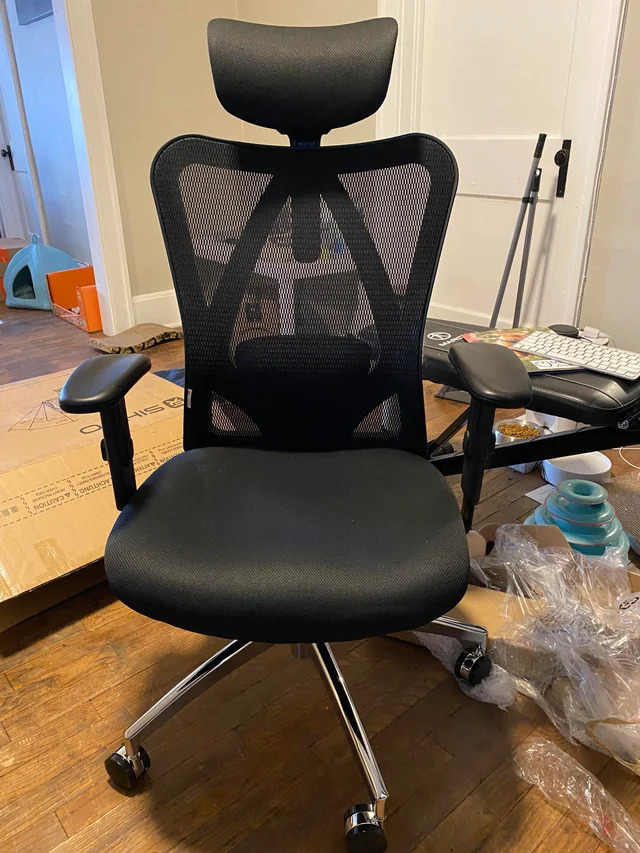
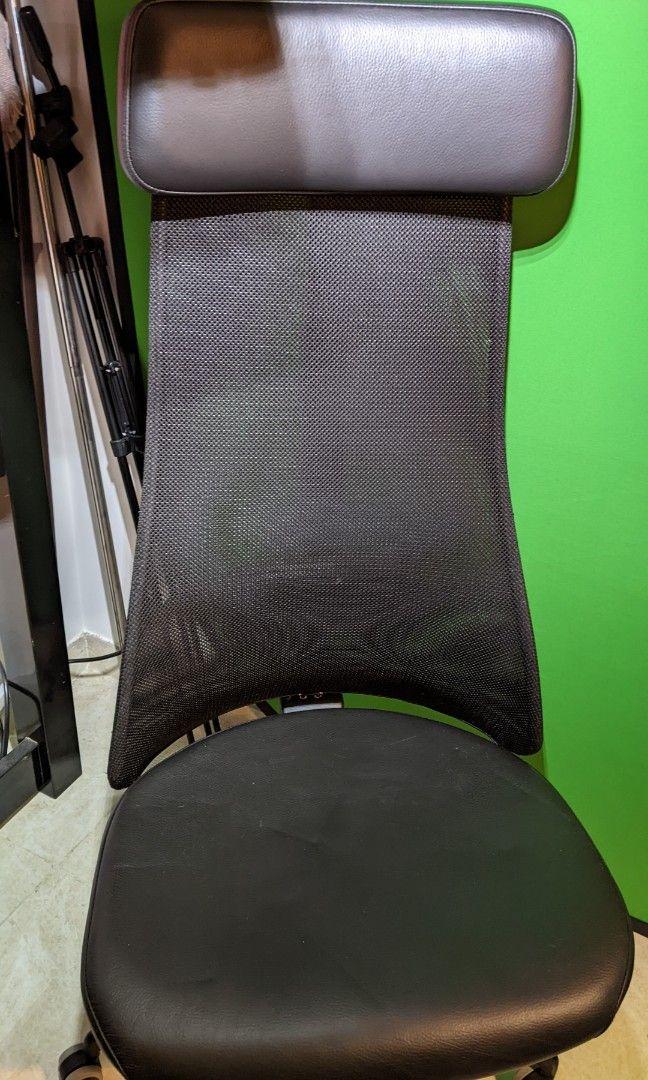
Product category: items_chair
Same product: no